Christianization

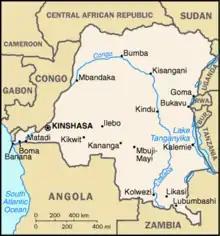
map locating Zaire on African continent

The last of the Baltic crusades was the conflict between the mostly German Teutonic Order and Lithuania in the far northeastern reaches of Europe. Lithuania is sometimes described as "the last pagan nation in medieval Europe".